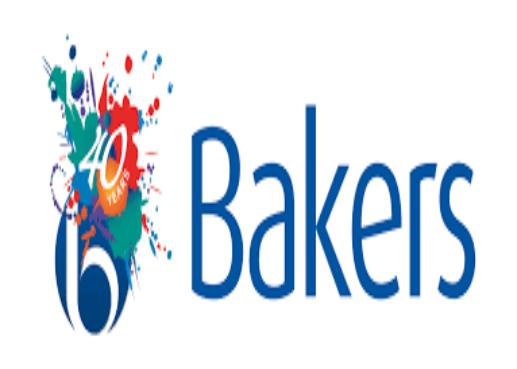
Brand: Baker's
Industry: Food